Aasoo Bane Angaarey

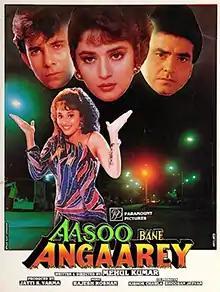
Theatrical release poster

Aasoo Bane Angaarey ( "Tears Have Become Flames") is a 1993 Hindi-language drama film, produced by Jatti K. Varma under the Paramount Pictures banner and directed by Mehul Kumar. It stars Jeetendra, Madhuri Dixit, Deepak Tijori and music composed by Rajesh Roshan. Madhuri Dixit played a double role as both mother and daughter and her performance was appreciated; despite the film not being a commercial success. Dixit played a similar mother and daughter double role a year earlier in "Sangeet"; her performance in that film was also acclaimed.